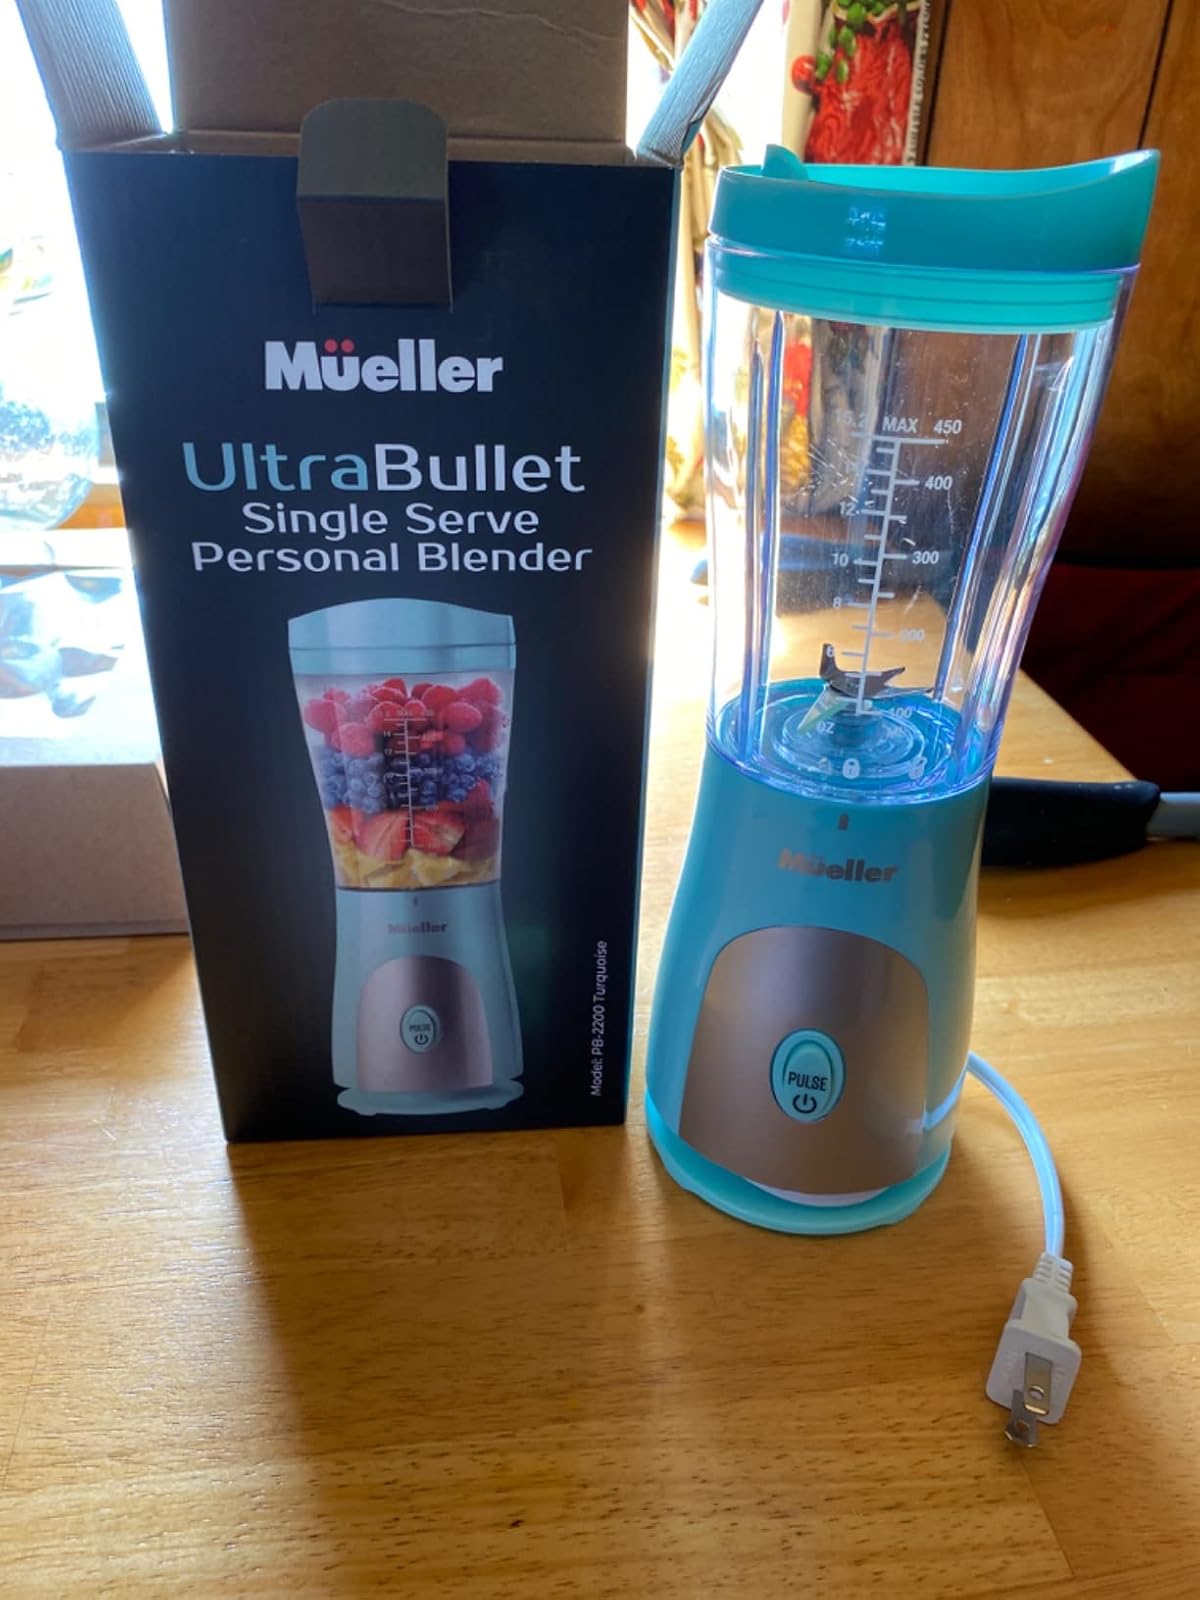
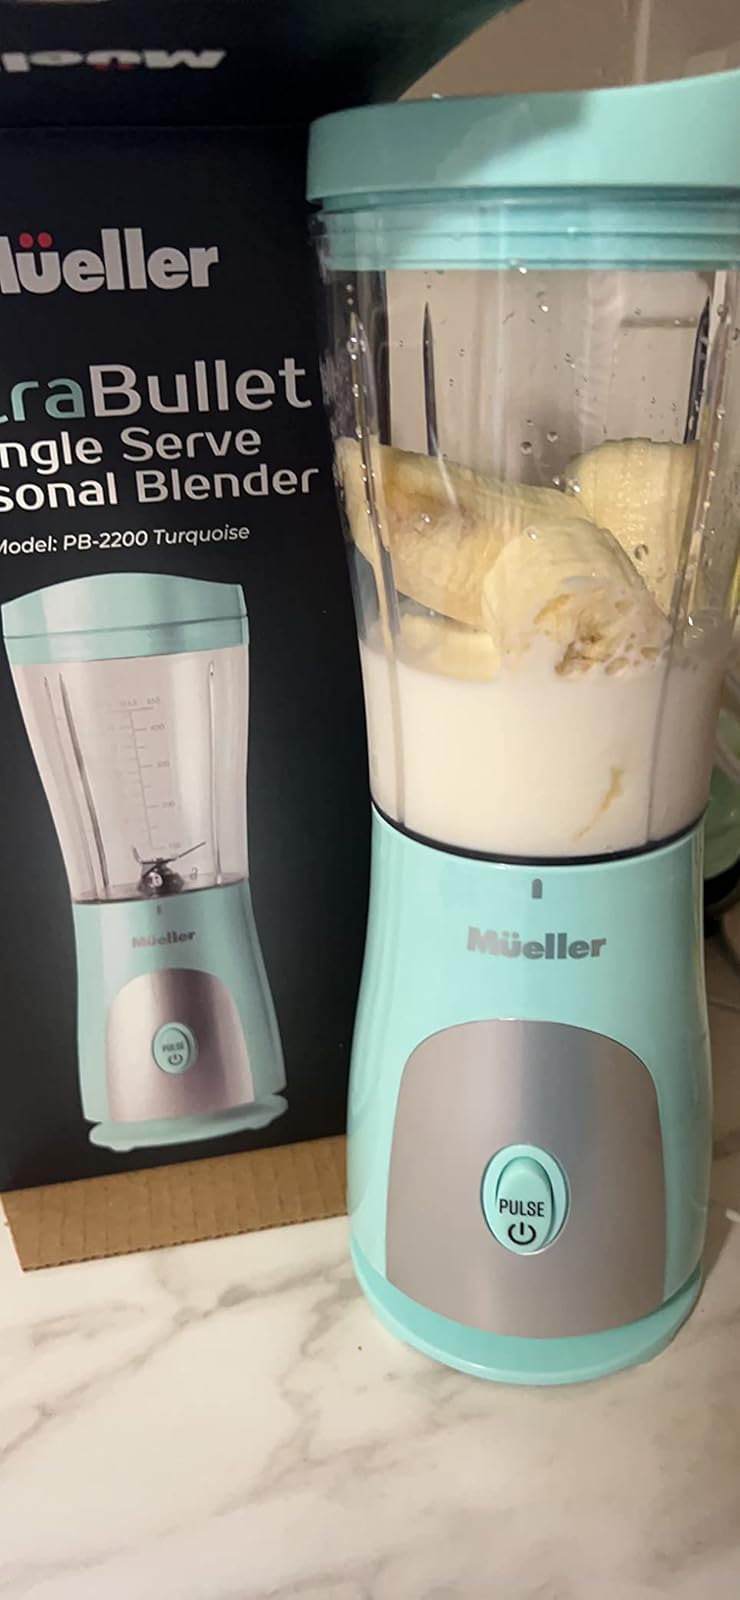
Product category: items_blender
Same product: yes